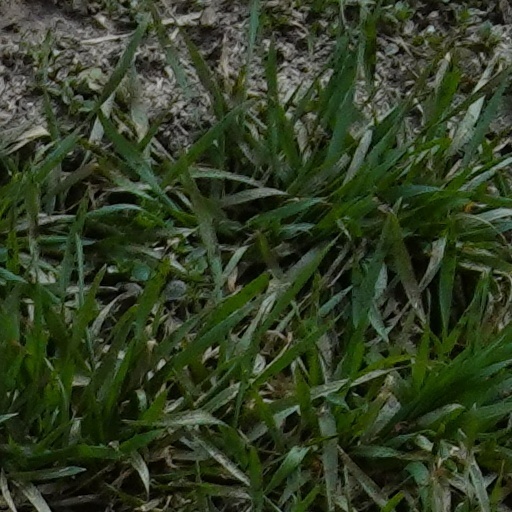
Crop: wheat